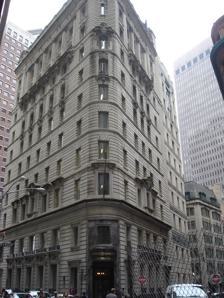
Building: 1 William Street
Country: United States of America
Year built: 1907
Office building in Manhattan, New York "Banca Commerciale Italiana Building" redirects here. For the historic building in Milan, Italy, see Palazzo della Banca Commerciale Italiana . For the Queensland Government building, see 1 William Street, Brisbane . 1 William Street Former names J. & W. Seligman & Company Building General information Architectural style neo-classicism Location New York , New York , U.S. Coordinates 40°42′17″N 74°00′36″W / 40.7048°N 74.0100°W / 40.7048; -74.0100 Construction started 1906 Completed 1907 Height 157 feet (48 m) Technical details Floor count 11 Design and construction Architect(s) Francis Kimball Julian Clarence Levi Main contractor George A. Fuller Company New York City Landmark Designated February 13, 1996 Reference no. 1943 U.S. Historic district Contributing property Designated February 20, 2007 Part of Wall Street Historic District Reference no. 07000063 References 1 William Street (formerly the J. & W. Seligman & Company Building and the Lehman Brothers Building ; also the Banca Commerciale Italiana Building ) is an office building in the Financial District of Lower Manhattan in New York City . The building was erected in 1906–1907 and was designed by Francis H. Kimball in conjunction with Julian Clarence Levi . It was created for the Seligmans, a prominent German Jewish family who founded an investment bank called J. & W. Seligman . From 1929 to 1980, the building was the headquarters of investment bank Lehman Brothers , and was subsequently bought by Banca Commerciale Italiana . The 11-story structure, clad in limestone with a steel frame, is located at the southern corner of the five-pointed intersection of William , South William, and Beaver Streets . It occupies a quadrilateral lot, with an acute angle between South William Street to the west and William Street to the east. In 1996, the building was designated as a landmark by the New York City Landmarks Preservation Commission . In 2007, the building was designated as a contributing property to the Wall Street Historic District , a National Register of Historic Places district. History Context and construction The Bavarian -born brothers Joseph and James Seligman, in conjunction with several other brothers, founded dry-goods businesses across the United States in the 1840s. They opened a New York City clothing store at 5 William Street by 1848. With profits from the creation of other branches worldwide, the family received contracts to create Union Army soldiers' uniforms during the American Civil War . After the war ended, the family founded an investment bank called J. & W. Seligman & Co. , with headquarters at 59 Exchange Place. The company also developed branches around the world, each headed by one of the brothers, though these branches later became independent. In March 1905, The New York Times reported that Isaac Seligman bought the lots on the south side of William Street from Stone to South William Streets. The five lots purchased by Isaac included the Seligmans' old store, and were two blocks away from Wall Street , where many of New York City's major financial companies and commodities exchanges were located. The next year, architectural plans for the building were filed with the New York City Department of Buildings . The New York Herald said, "It is to be of the Italian Renaissance type with facades of granite [ sic ] at the first story and limestone above, with decorative tower." Construction started in May 1906, with work on the foundation beginning the next month. The building was completed by July 1907 at a cost of $1 million, at which point J. & W. Seligman & Co. moved into the space. Originally, the front entrance was on South William Street. Location of lots (here outlined in blue) on which Seligman Building was constructed, from a Sanborn fire insurance map published in 1905. 1 William Street, like other contemporary tall buildings nearby, rests on concrete piers sunk using pneumatic caissons and cofferdams down to the bedrock (here about 43–47 feet (13–14 m) below curb level). The foundations for the walls formed a concrete dam 6 feet (1.8 m) wide and 30–40 feet (9.1–12.2 m) feet deep, which prevented water from entering the cellar dug out within it. Harper's Weekly reported in 1910 that during excavation of one of the caissons, an iridescent glass carafe or decanter of Dutch design had been found at a depth of 45 feet (14 m). Use In 1919, when Seligman & Co. relocated to nearby 54 Wall Street, 1 William Street was purchased by marine insurers Wilcox, Peck & Hughes (who were already tenants in the building). The same year, a renovation had split the two-story-high banking room into two regular-sized floors. By 1928, two floors of the building were occupied by insurance company Chubb & Son , which since 1892 had owned the adjacent premises at 5–7 South William Street (rebuilt to a design by Carrère and Hastings in 1899–1900). The investment bank Lehman Brothers bought 1 William Street in 1928. At the time, they were located diagonally across the intersection of Beaver, William, and South William Streets. The firm had to move to make way for construction of 20 Exchange Place , and chose 1 William Street because it would provide more space. Lehman Brothers performed a $500,000 renovation of the structure, which included the relocation of the front entrance from South William Street to the corner with William and Beaver Street, as well as the replacement of the South William Street entrance with windows. Lehman Brothers moved into their offices at 1 William Street in June 1929. Lehman Brothers originally took half the floor area in 1 William Street, but then occupied additional space vacated by tenants with expiring leases, as well as space in two adjacent buildings. By the 1970s, Lehman Brothers was seeing financial losses, and under chairman Peter G. Petersen , the company merged with Kuhn, Loeb & Co. in 1977. The combined company moved out of the building at the end of 1980, putting the structure on sale for $10 million and consolidating its operations at another facility on 55 Water Street . The following year, the building was purchased by Banca Commerciale Italiana , which erected an 11-story addition to the south between 1982 and 1986. Designed by Italian architect Gino Valle, the annex is faced in limestone like the original structure, with the addition of black granite courses . In 1988, it received an Albert S. Bard Award for Excellence in Architecture and Urban Design from the City Club of New York . Through a series of mergers in the Italian banking industry, the building has been owned since 2008 by Intesa Sanpaolo , Italy's largest bank. Description The building is designed in the Renaissance Revival style, with elements similar to the Baroque Revival style in Britain, such as a curving exterior, sculptural ornament, and towers at the corners. It was not well received by the Architectural Record , in which Montgomery Schuyler described it as "a rather frightful example of the unwisdom of trying to variegate and diversify the accepted type of skyscraper,  especially by an architect whose work indicates that his forte lies much rather in conformity than in innovation". However, many considered it to be the most handsome building on Hanover Square . Exterior The side facades have a granite water table . The windows on the ground floor contain elaborate entablatures on their frames, while those on the second floor are rectangular with ornate metal railings. On the third through eighth stories, the windows are rectangular with lintels containing voussoirs . A colonnade runs along the facade of the ninth and tenth floors, and the eleventh floor contains square windows. There are water towers on the roof and a chimney on the South William Street side. To smooth out the acute angle created by the intersection of William and South William Streets, where the building's main entrance is located, the designers included a curved facade at the lower floors, as well as a concave building corner element above the eighth floor. This element is capped by a corner tower, which is round and resembles a "tempietto". The doorway contains double doors made of glass and metal, as well as iron gates, a short flight of granite steps, a flagpole around the doors, a metal plaque, and decorative iron grilles on the transom and second story. The third through eighth floors on this section are rounded, and above the eighth-floor window is a sculpted cartouche . The South William Street side contained the original front doorway for the building, which comprised a door underneath an arch with glass screen. The magazine New York Architect characterized the building as being "the most complete private banking institution in the city", with a form and sculptural elements that provide a maximum "breadth and solidity in the treatment of the exterior." Studio Architetti Valle, along with Fred Liebmann and Jeremy P. Lang Architects, designed an 11-story annex in 1982. The annex, located south of the original building contains black granite and limestone cladding, as well as a turret at the southern corner, which complements the other turret at the entrance of the original building. The annex features double doors facing South William Street, as well as a service entrance at Stone Street . Interior Upon the building's completion, the basement, ground floor, and mezzanine housed the banking offices, and there was a "richly decorated" board room on the mezzanine, as per the company's requirements. The two-story banking room included a barrel-vaulted ceiling and was split into two floors by 1919. The basement and first two floors were ventilated by a supply and exhaust fan unit. In 1914, improvements were made to the building's lighting which reportedly had a transformative effect on its ambiance. When Lehman Brothers occupied 1 William Street, it maintained a fancy private dining facility for its employees in the building. In 1979 The New York Times deemed 1 William Street's lunchroom as the best corporate lunchroom in the Wall Street area, saying, "Perhaps nowhere on Wall Street is the food as good and Old World dining carried on with the same care and flair." At the time, chef Pierre Colin prepared 75 meals a day for lunch. Colin said that the dinners were "much more elegant than eating at a midtown restaurant". During dinners, hors d'oeuvres were served on the third floor before guests moved to the eighth-floor Partners' Dining Room, which contained a table made of mahogany wood and silver inlays; Hepplewhite -brand chairs; linen napkins; crystal and china cutlery; oil paintings on the walls; and windows with slight views of the nearby East River . After BCI took over the building, the original decor was kept, but the dining facilities served "only Italian food and wine". See also Portals : Architecture Banks New York City List of New York City Designated Landmarks in Manhattan below 14th Street References Notes